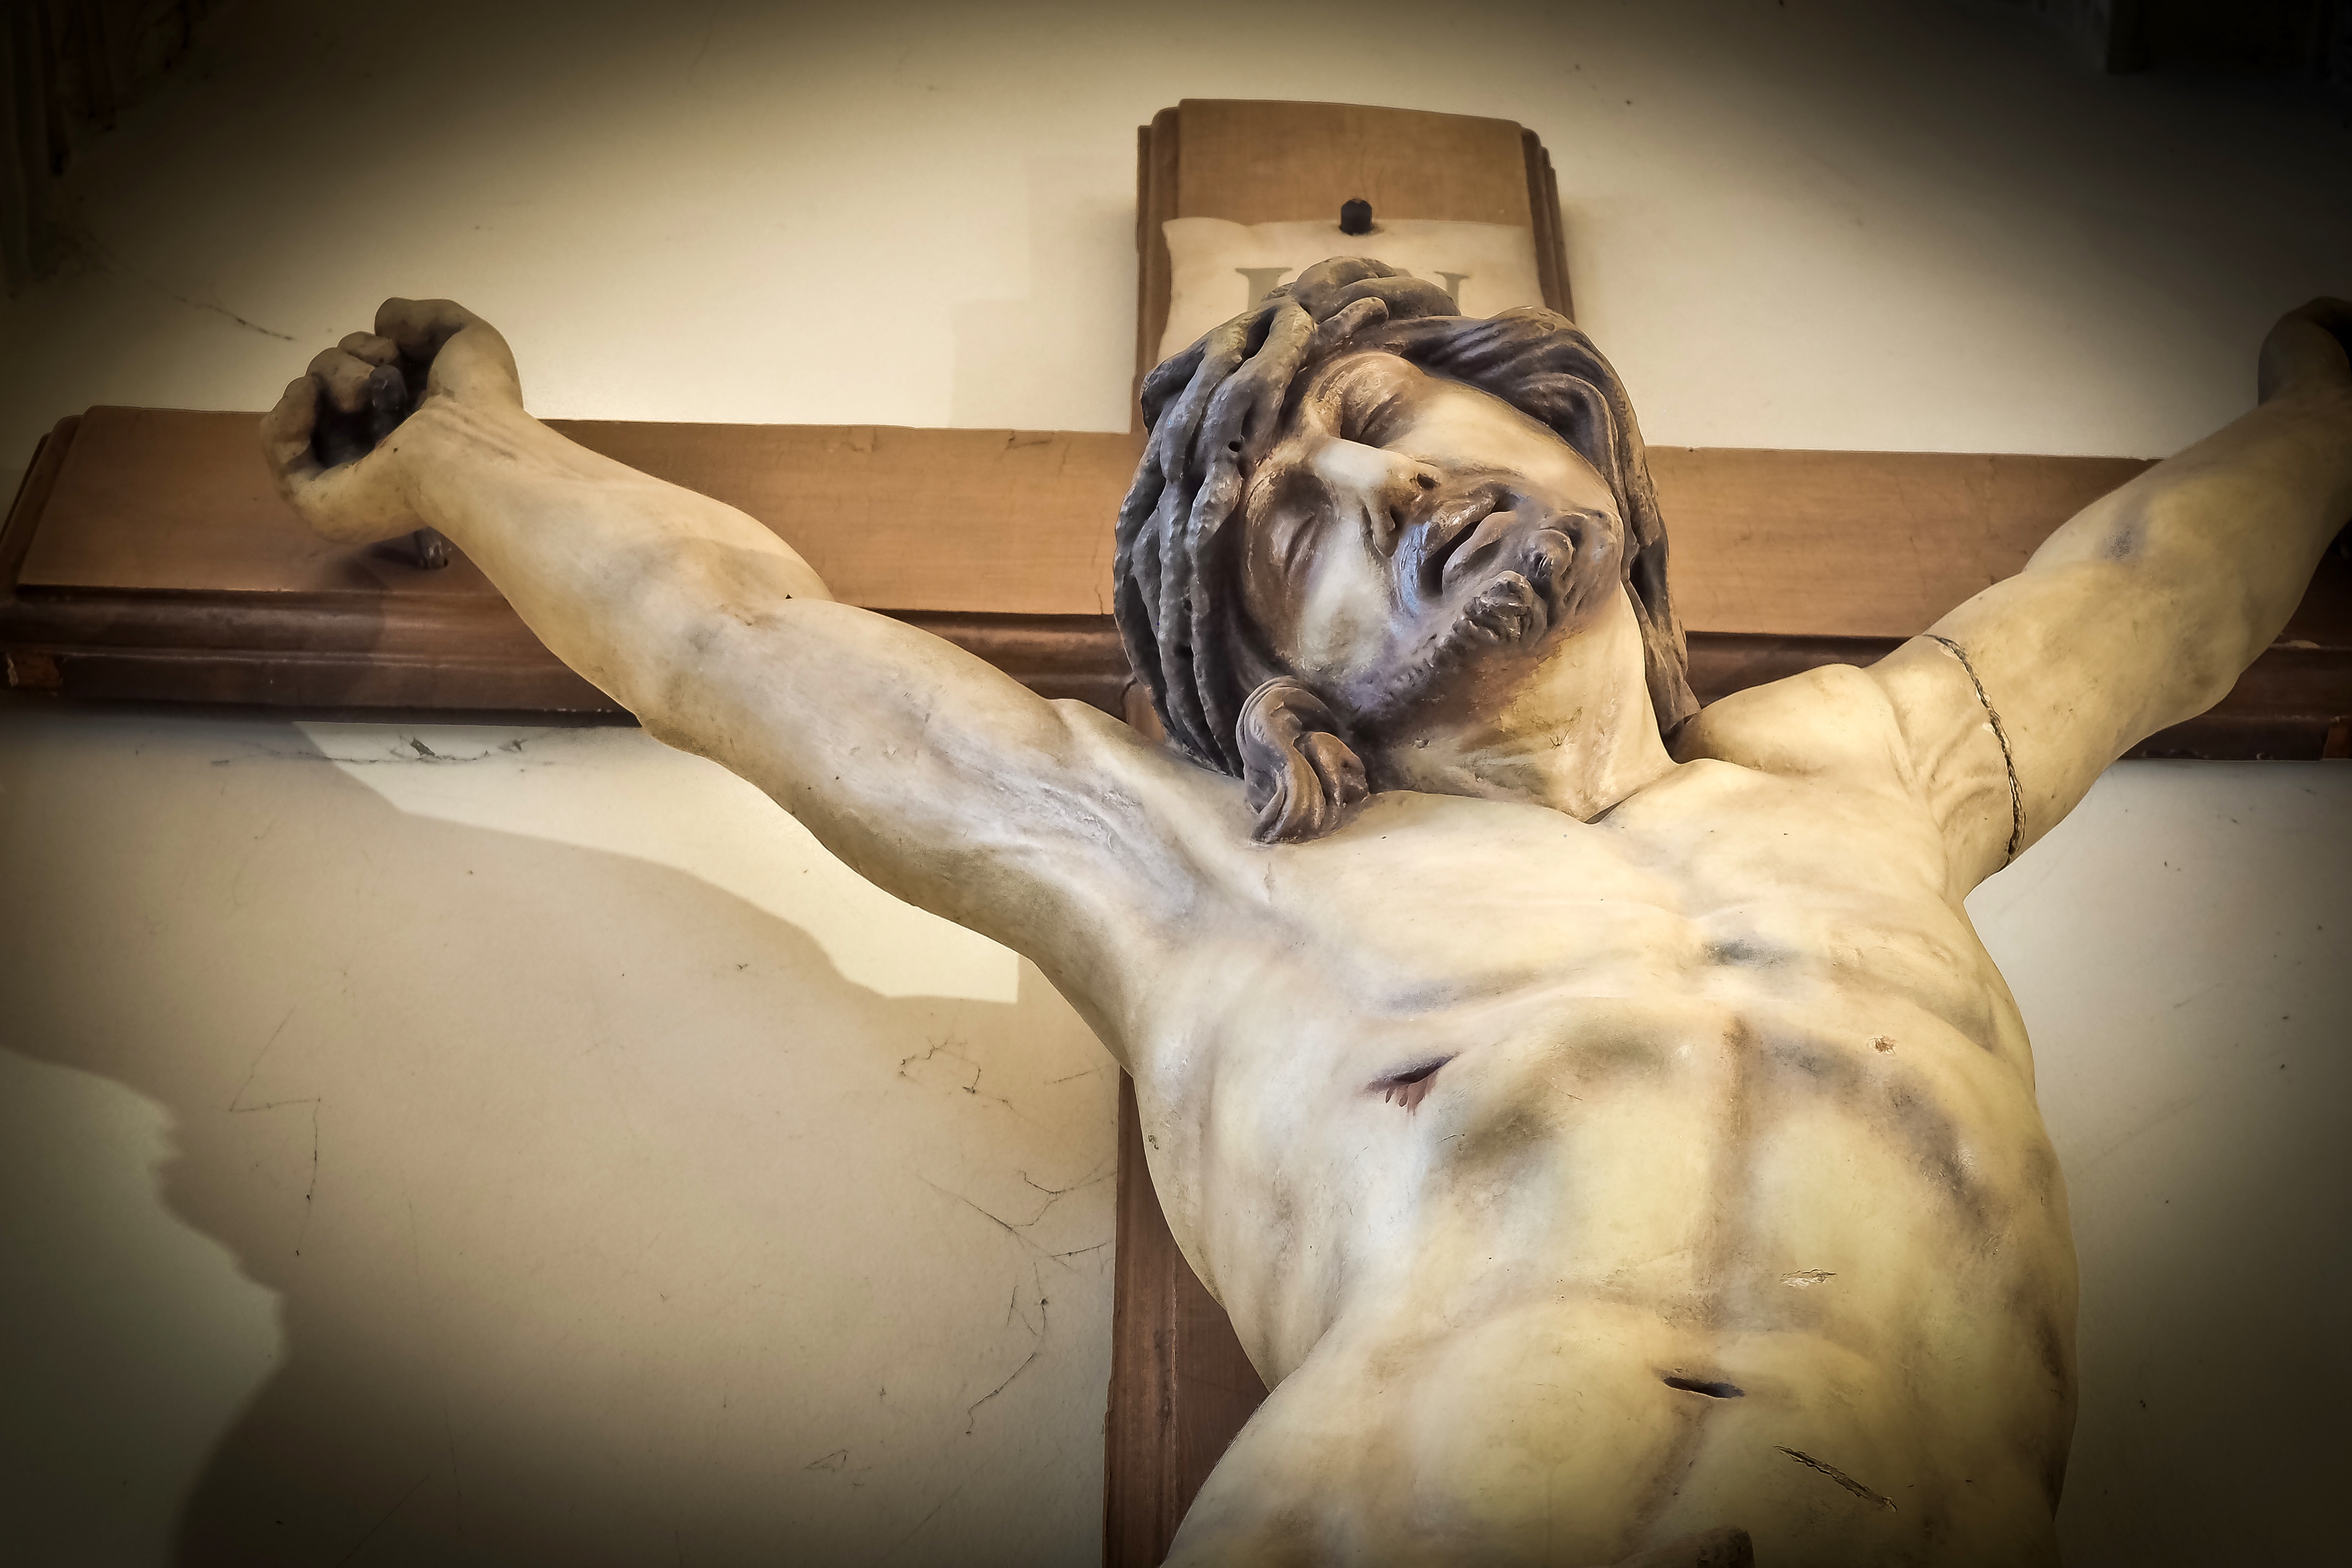
wood, photography, old, monument, statue, symbol, religion, church, cross, christian, ornament, wooden cross, sculpture, catholic, art, figure, faith, photograph, jesus, christianity, image, crucifix, ornaments, house of worship, dusseldorf